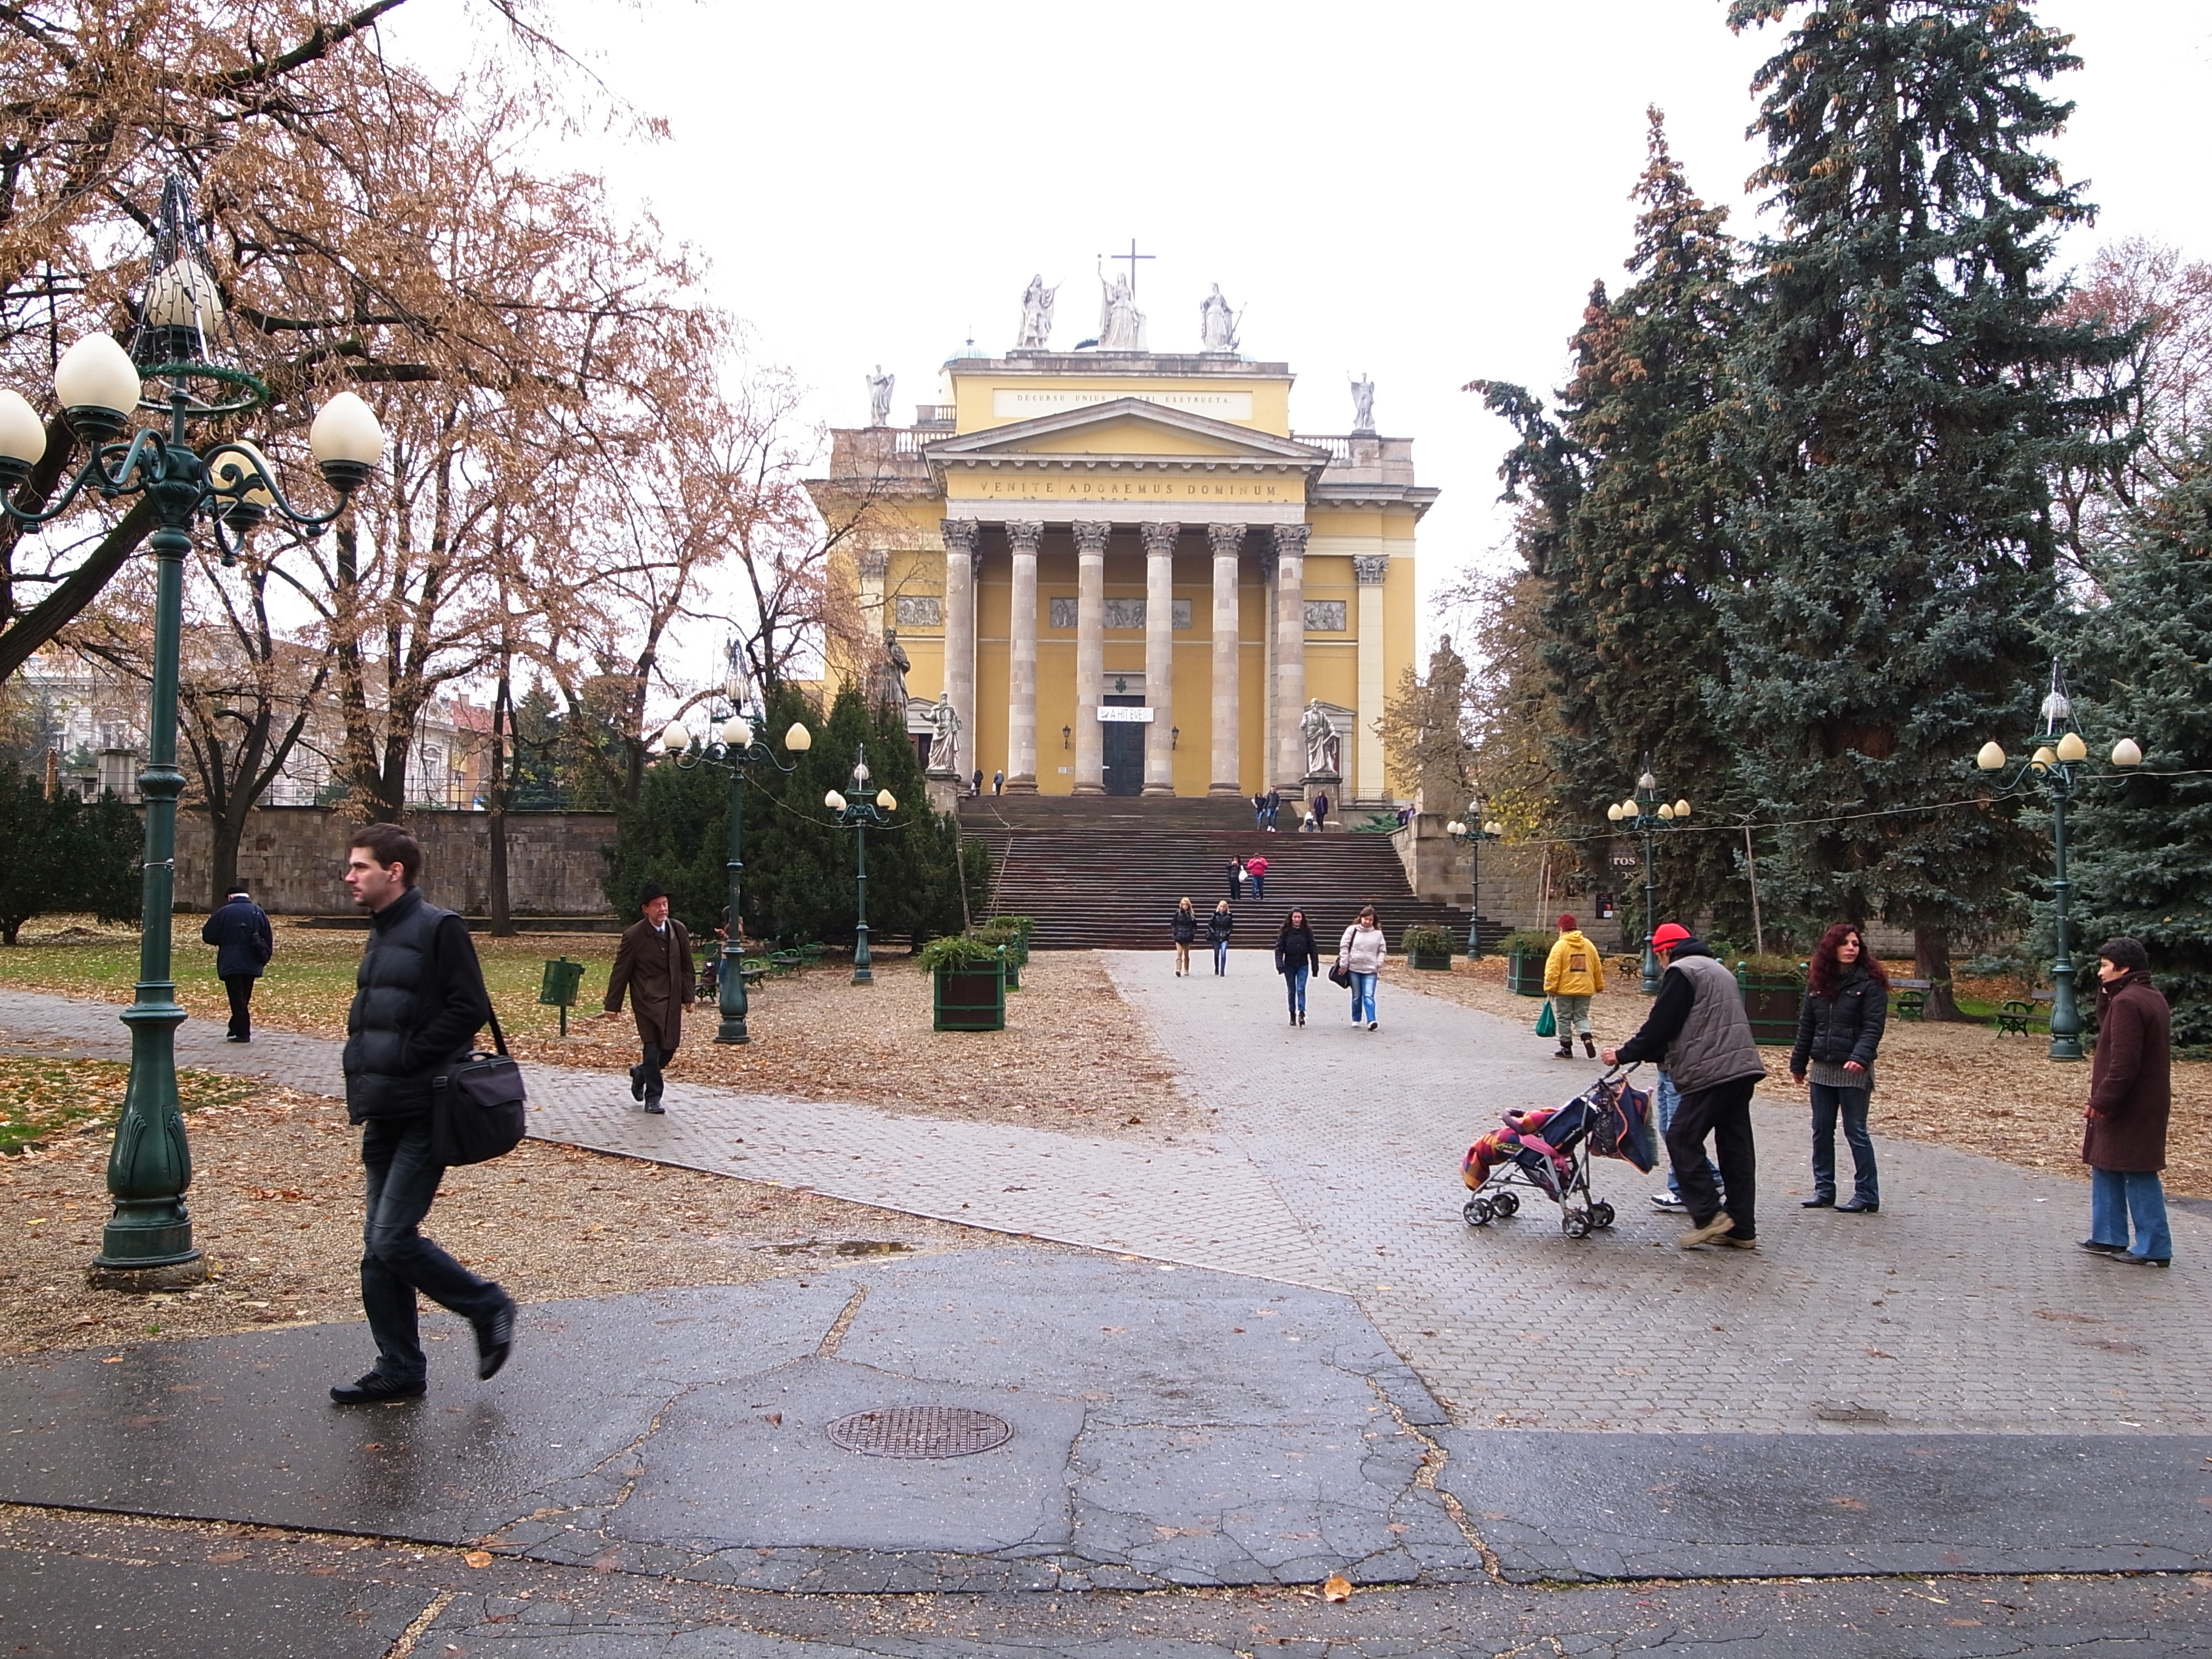
pedestrian, city, downtown, plaza, park, public space, hungary, town square, heritage, kulturerbe, culturalheritage, ungarn, historiccentre, neighbourhood